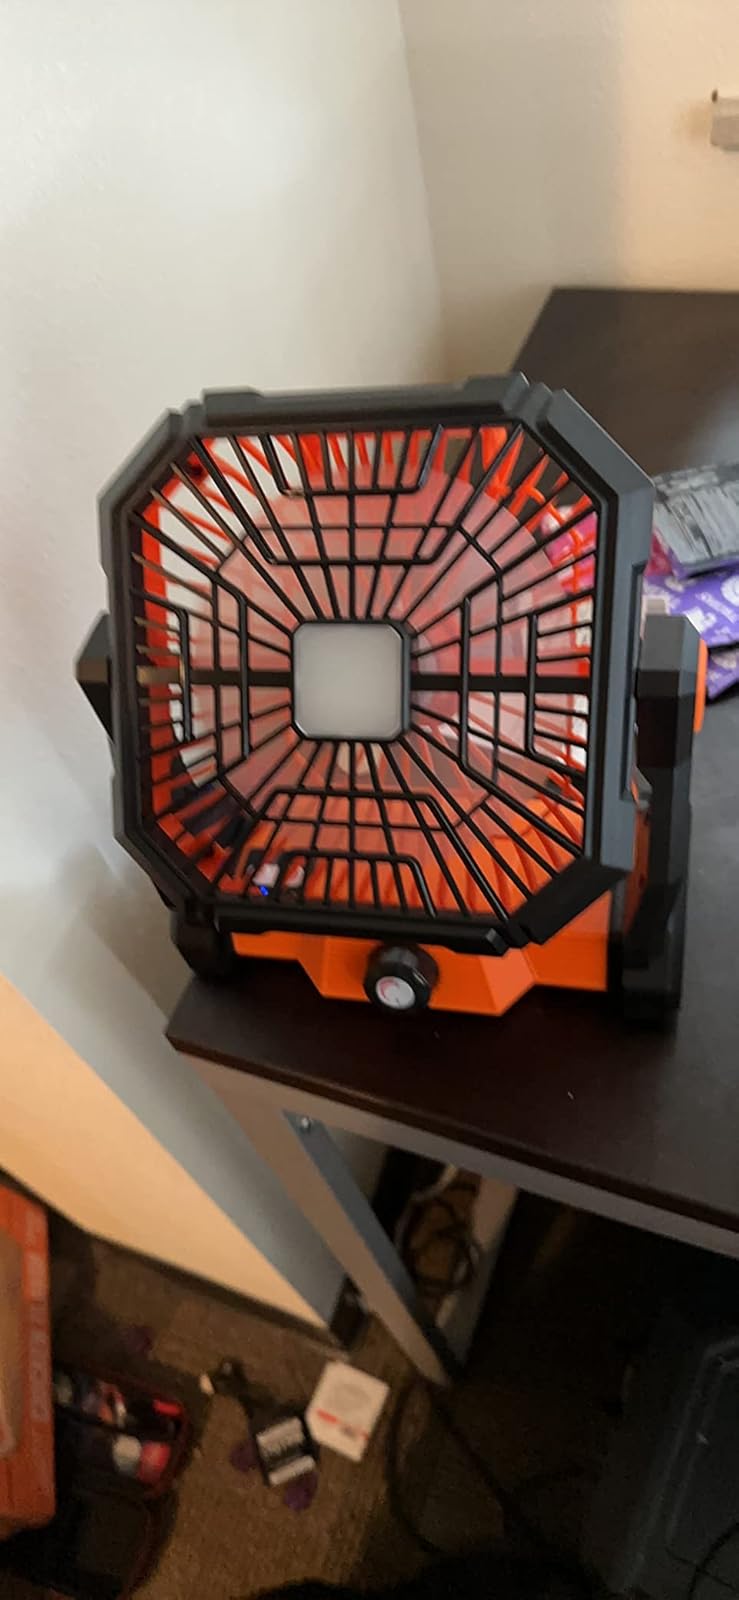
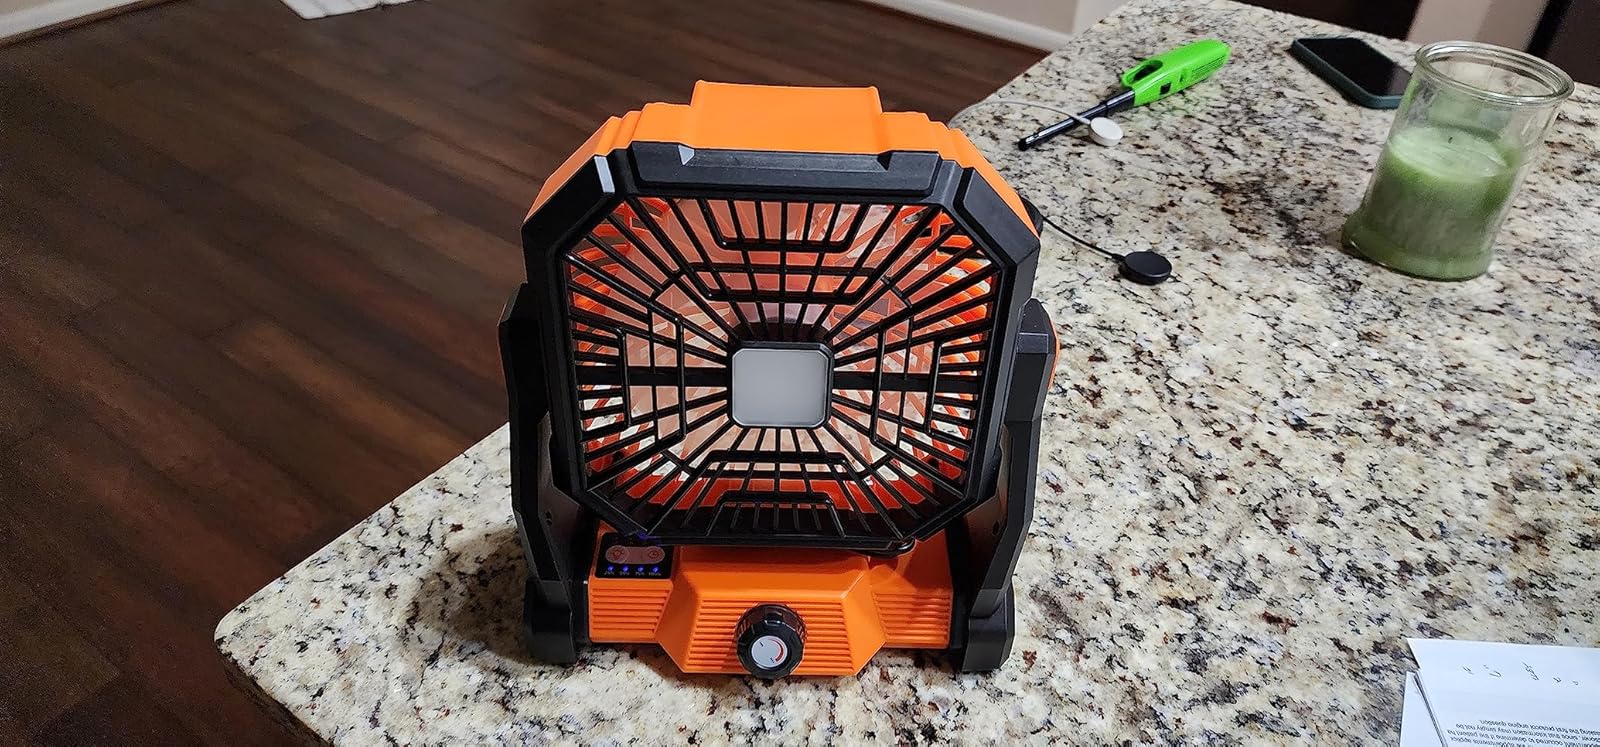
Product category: lantern
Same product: yes